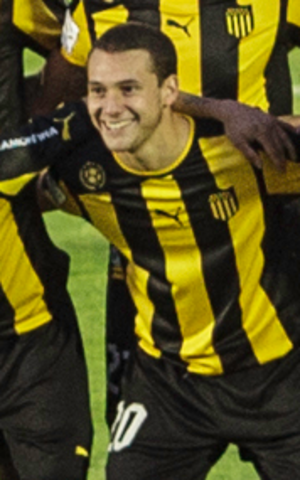
Sebastián Carlos Cristóforo Pepe, né le 23 août 1993 à Montevideo, est un footballeur international uruguayen, évoluant comme milieu de terrain axial à Eibar, en prêt de la Fiorentina.